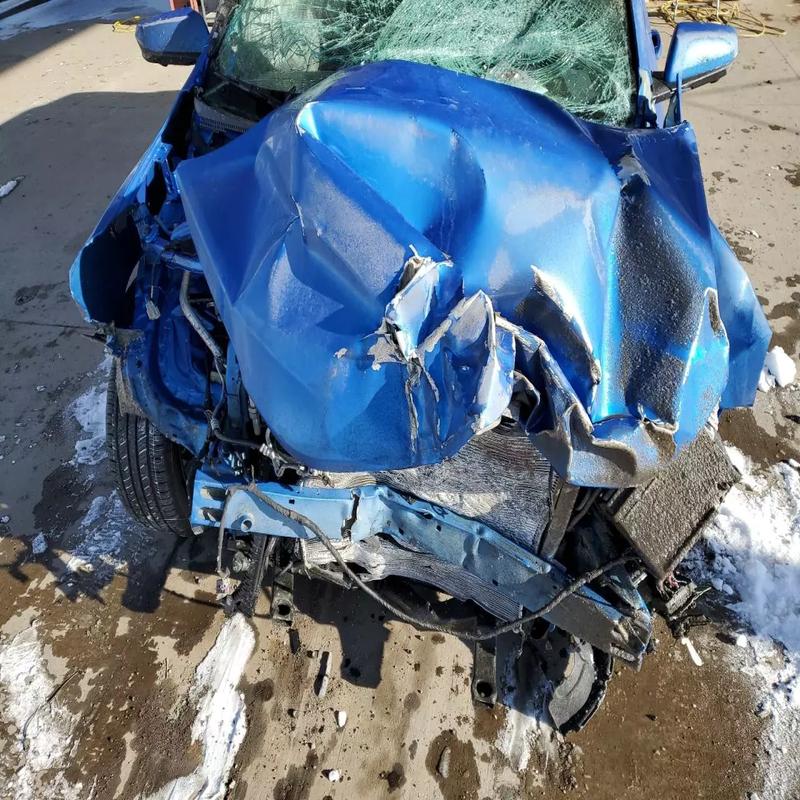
Aucun dommage détecté.
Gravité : aucun